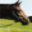
Label: horse